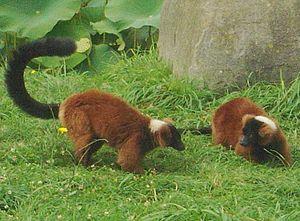
Le Zoo de la Bourbansais est un parc zoologique français situé en Ille-et-Vilaine, à Pleugueneuc.